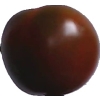
Label: tomato_maroon